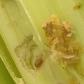
Crop: Maize
Condition: spodoptera-frugiperda-a